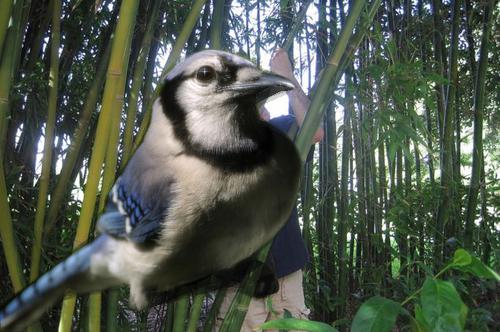
Bird species: Blue_Jay
Bird type: landbird
Background: land